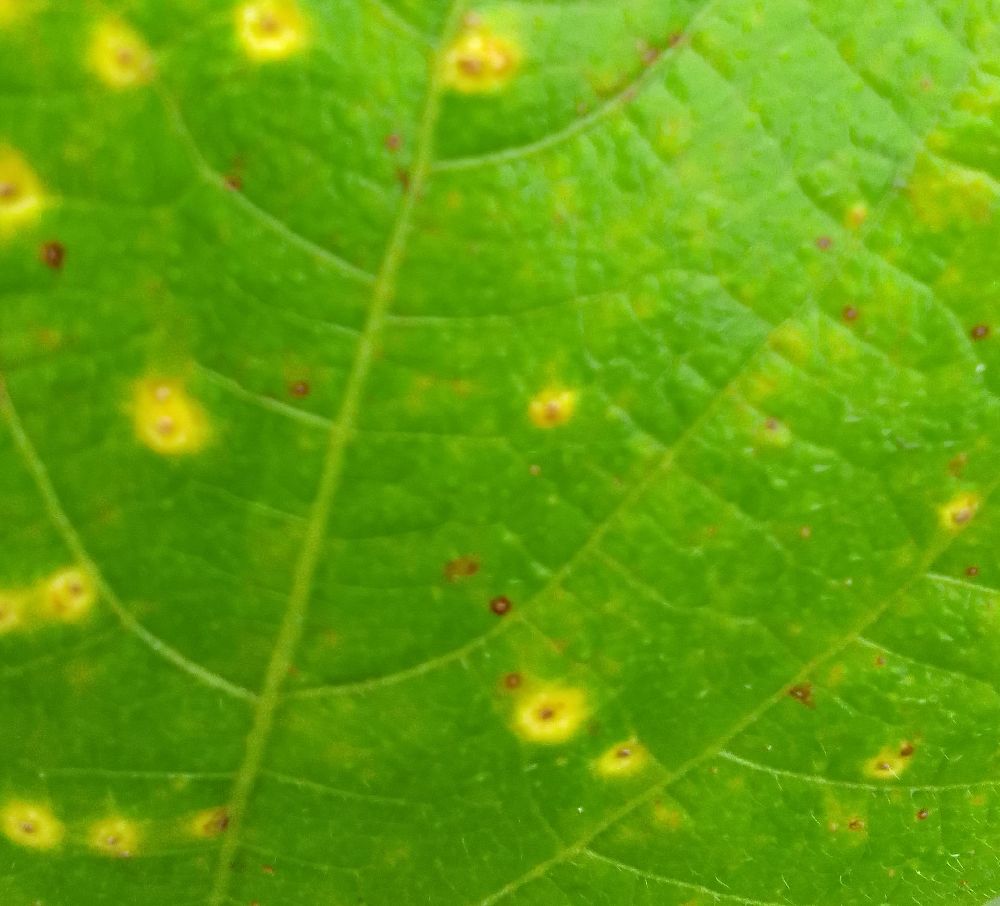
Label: rust